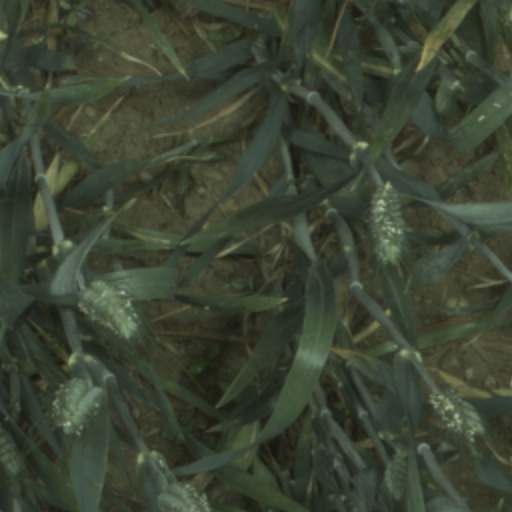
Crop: wheat